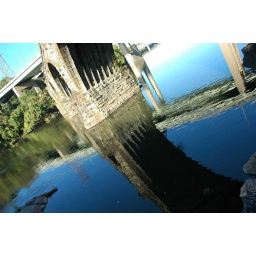
bridge reflections in the schuylkill river